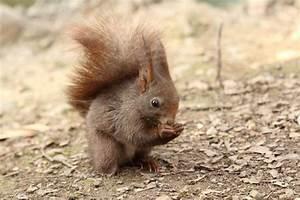
squirrel